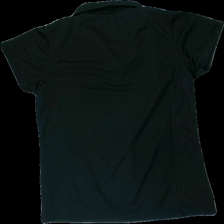
View: back
Type: Top
Category: Ladies
Brand: Not in the list
Brand text on label: Airwear
Colors: Black
Material: 100% polyester
Cut: Regular
Size: M
Season: All
Trend: Sports
Price range: <50
Recommended usage: Export